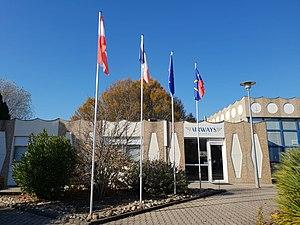
campus d'Airways College à Agen
Airways College est une école française formant de futurs pilotes de ligne. Elle a été créée en 1987 sous l'impulsion de Michel Malecot à Agen, dans le Lot-et-Garonne. Elle est aujourd'hui présidée par Jérôme Binachon, ancien pilote de ligne Air France.